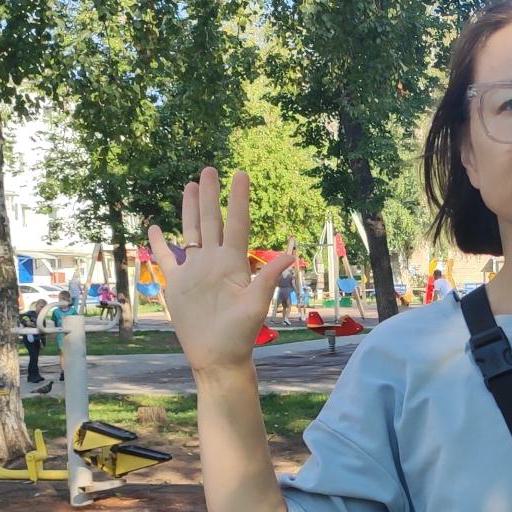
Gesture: palm